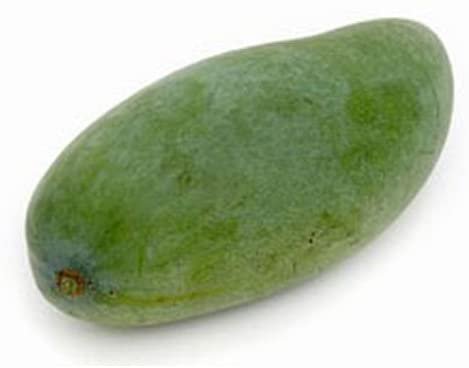
Label: Mango